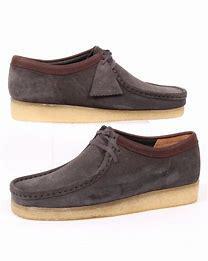
Brand: Clarks
Model: S Wallabee